Gisela Gymnasium

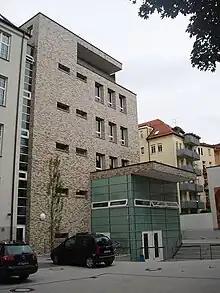
The recently completed new wing

The school recently participated in the trial runs for the planned shortened "Gymnasium" lasting only 8 instead of 9 years, the so-called G8. Along with the normal curriculum of a mathematical-scientific "Gymnasium" with a modern languages branch, the school today also offers a wide variety of optional subjects and extra-curricular activities including Japanese, Russian, pottery (the school has its own kiln, technical drawing, jazz, theatre, cabaret and chess clubs.